Nissan Motor Manufacturing UK

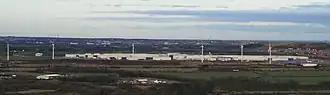
The plant viewed from the south

Although the plant is made up primarily of manufacturing areas, there is also a large office complex, housing supporting functions including: Personnel, Community Relations, Production Control, Engineering, Finance, Purchasing and Information Systems. Some of these support functions, including Purchasing, Finance and Information Systems are not just responsible for NMUK but for Nissan Europe as well. During a company restructuring exercise in 2003, large parts of the Purchasing department were relocated to Cranfield. This angered many in the plant, but widespread industrial action was avoided. In 2005, parts of the Finance department were relocated to Budapest in Hungary. In both instances, NMUK adopted a policy of finding new jobs in other departments for those who did not want to relocate.